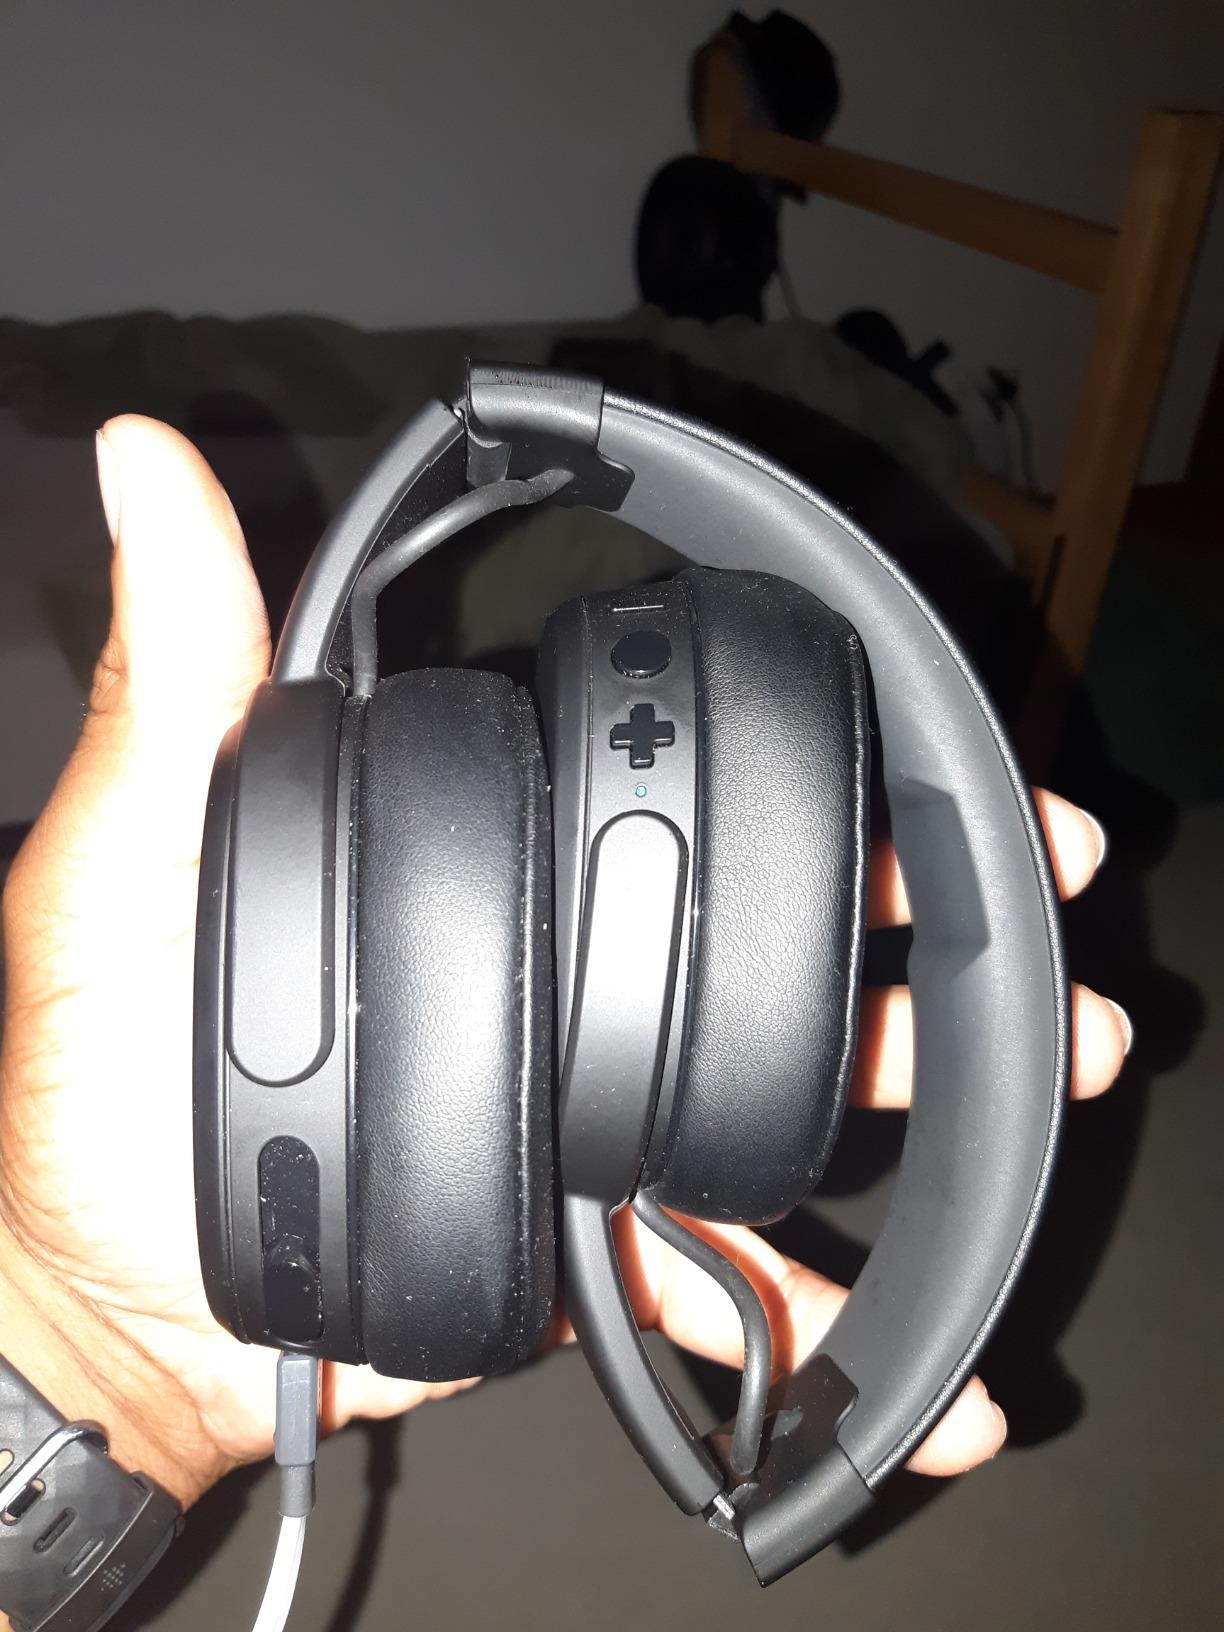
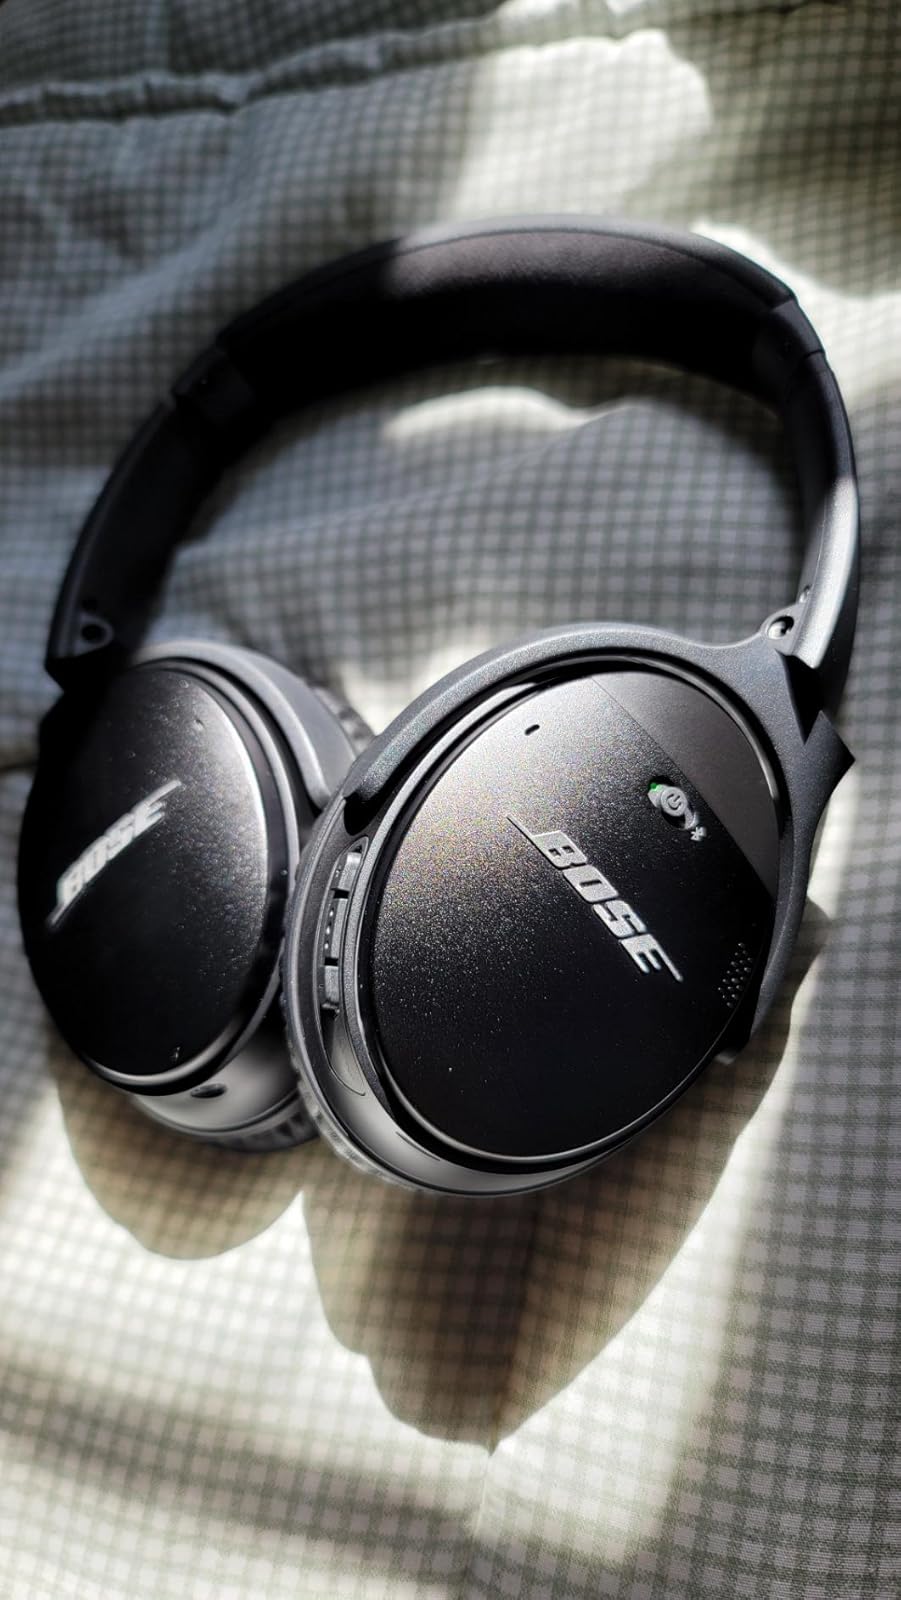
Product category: headphones
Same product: no